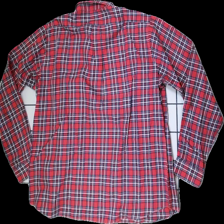
View: back
Type: Shirt
Category: Men
Brand: Not in the list
Brand text on label: FILIP SHIRTS
Colors: Red, Blue, Beige
Material: 100% Cott
Pattern: Checkered print
Cut: Regular
Size: XXL
Season: All
Price range: 50-100
Recommended usage: Reuse